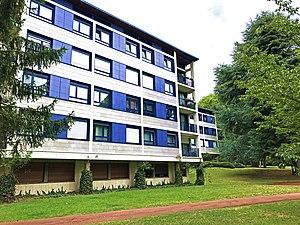
Immeuble de la Résidence du parc à Louveciennes
Louveciennes, anciennement appelé Luciennes, est une commune française située dans le département des Yvelines en région Île-de-France. Louveciennes appartient au canton du Chesnay.